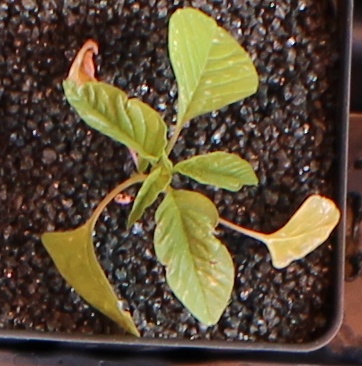
Label: Palmer Amaranth